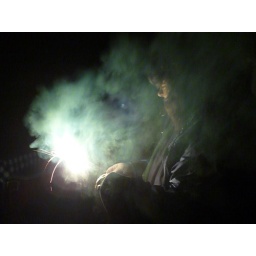
Lighting the sparklers in a cloud of green smoke.